Answer in natural language. Which object is closer to blue and silver cone-shaped bat (highlighted by a red box), brown top white leg dining table (highlighted by a blue box) or Statue (highlighted by a green box)? Choose between the following options: brown top white leg dining table (highlighted by a blue box) or Statue (highlighted by a green box)
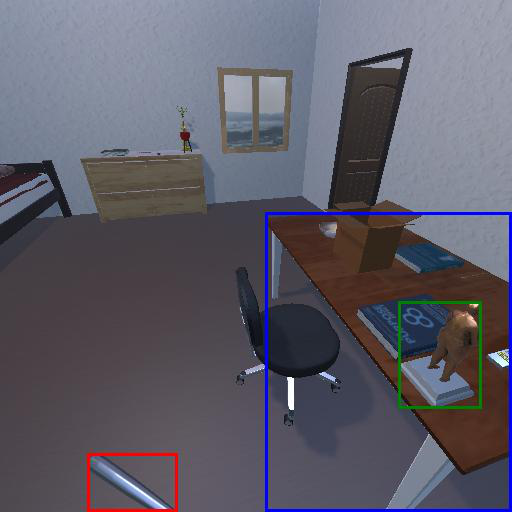
<answer>Statue (highlighted by a green box)</answer>